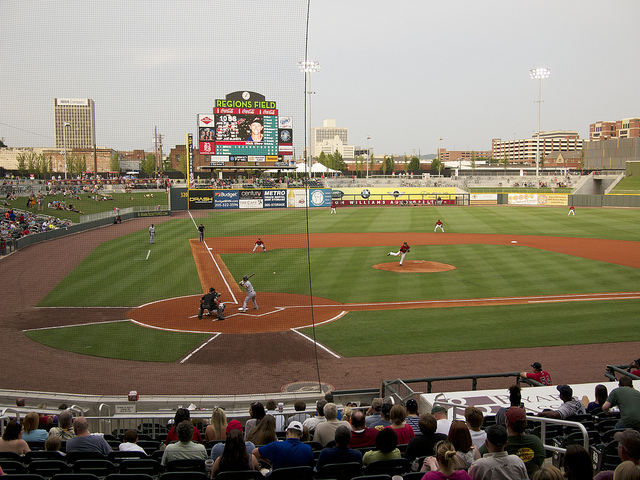
khán giả đang theo dõi môt trận thi đấu bóng chày nam ở trên sân